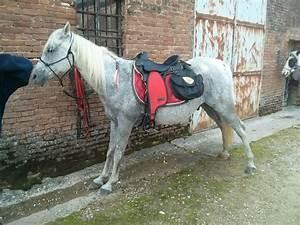
horse